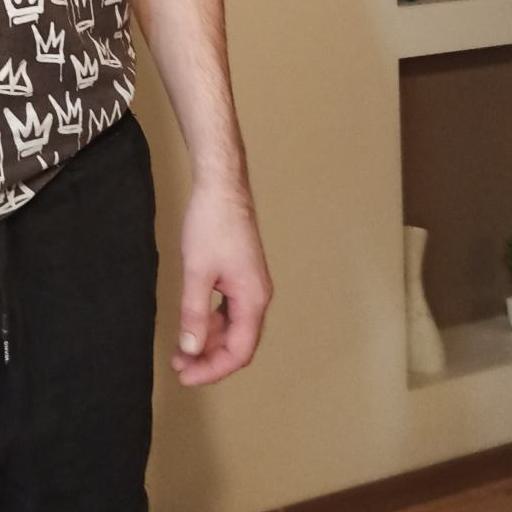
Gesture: no_gesture